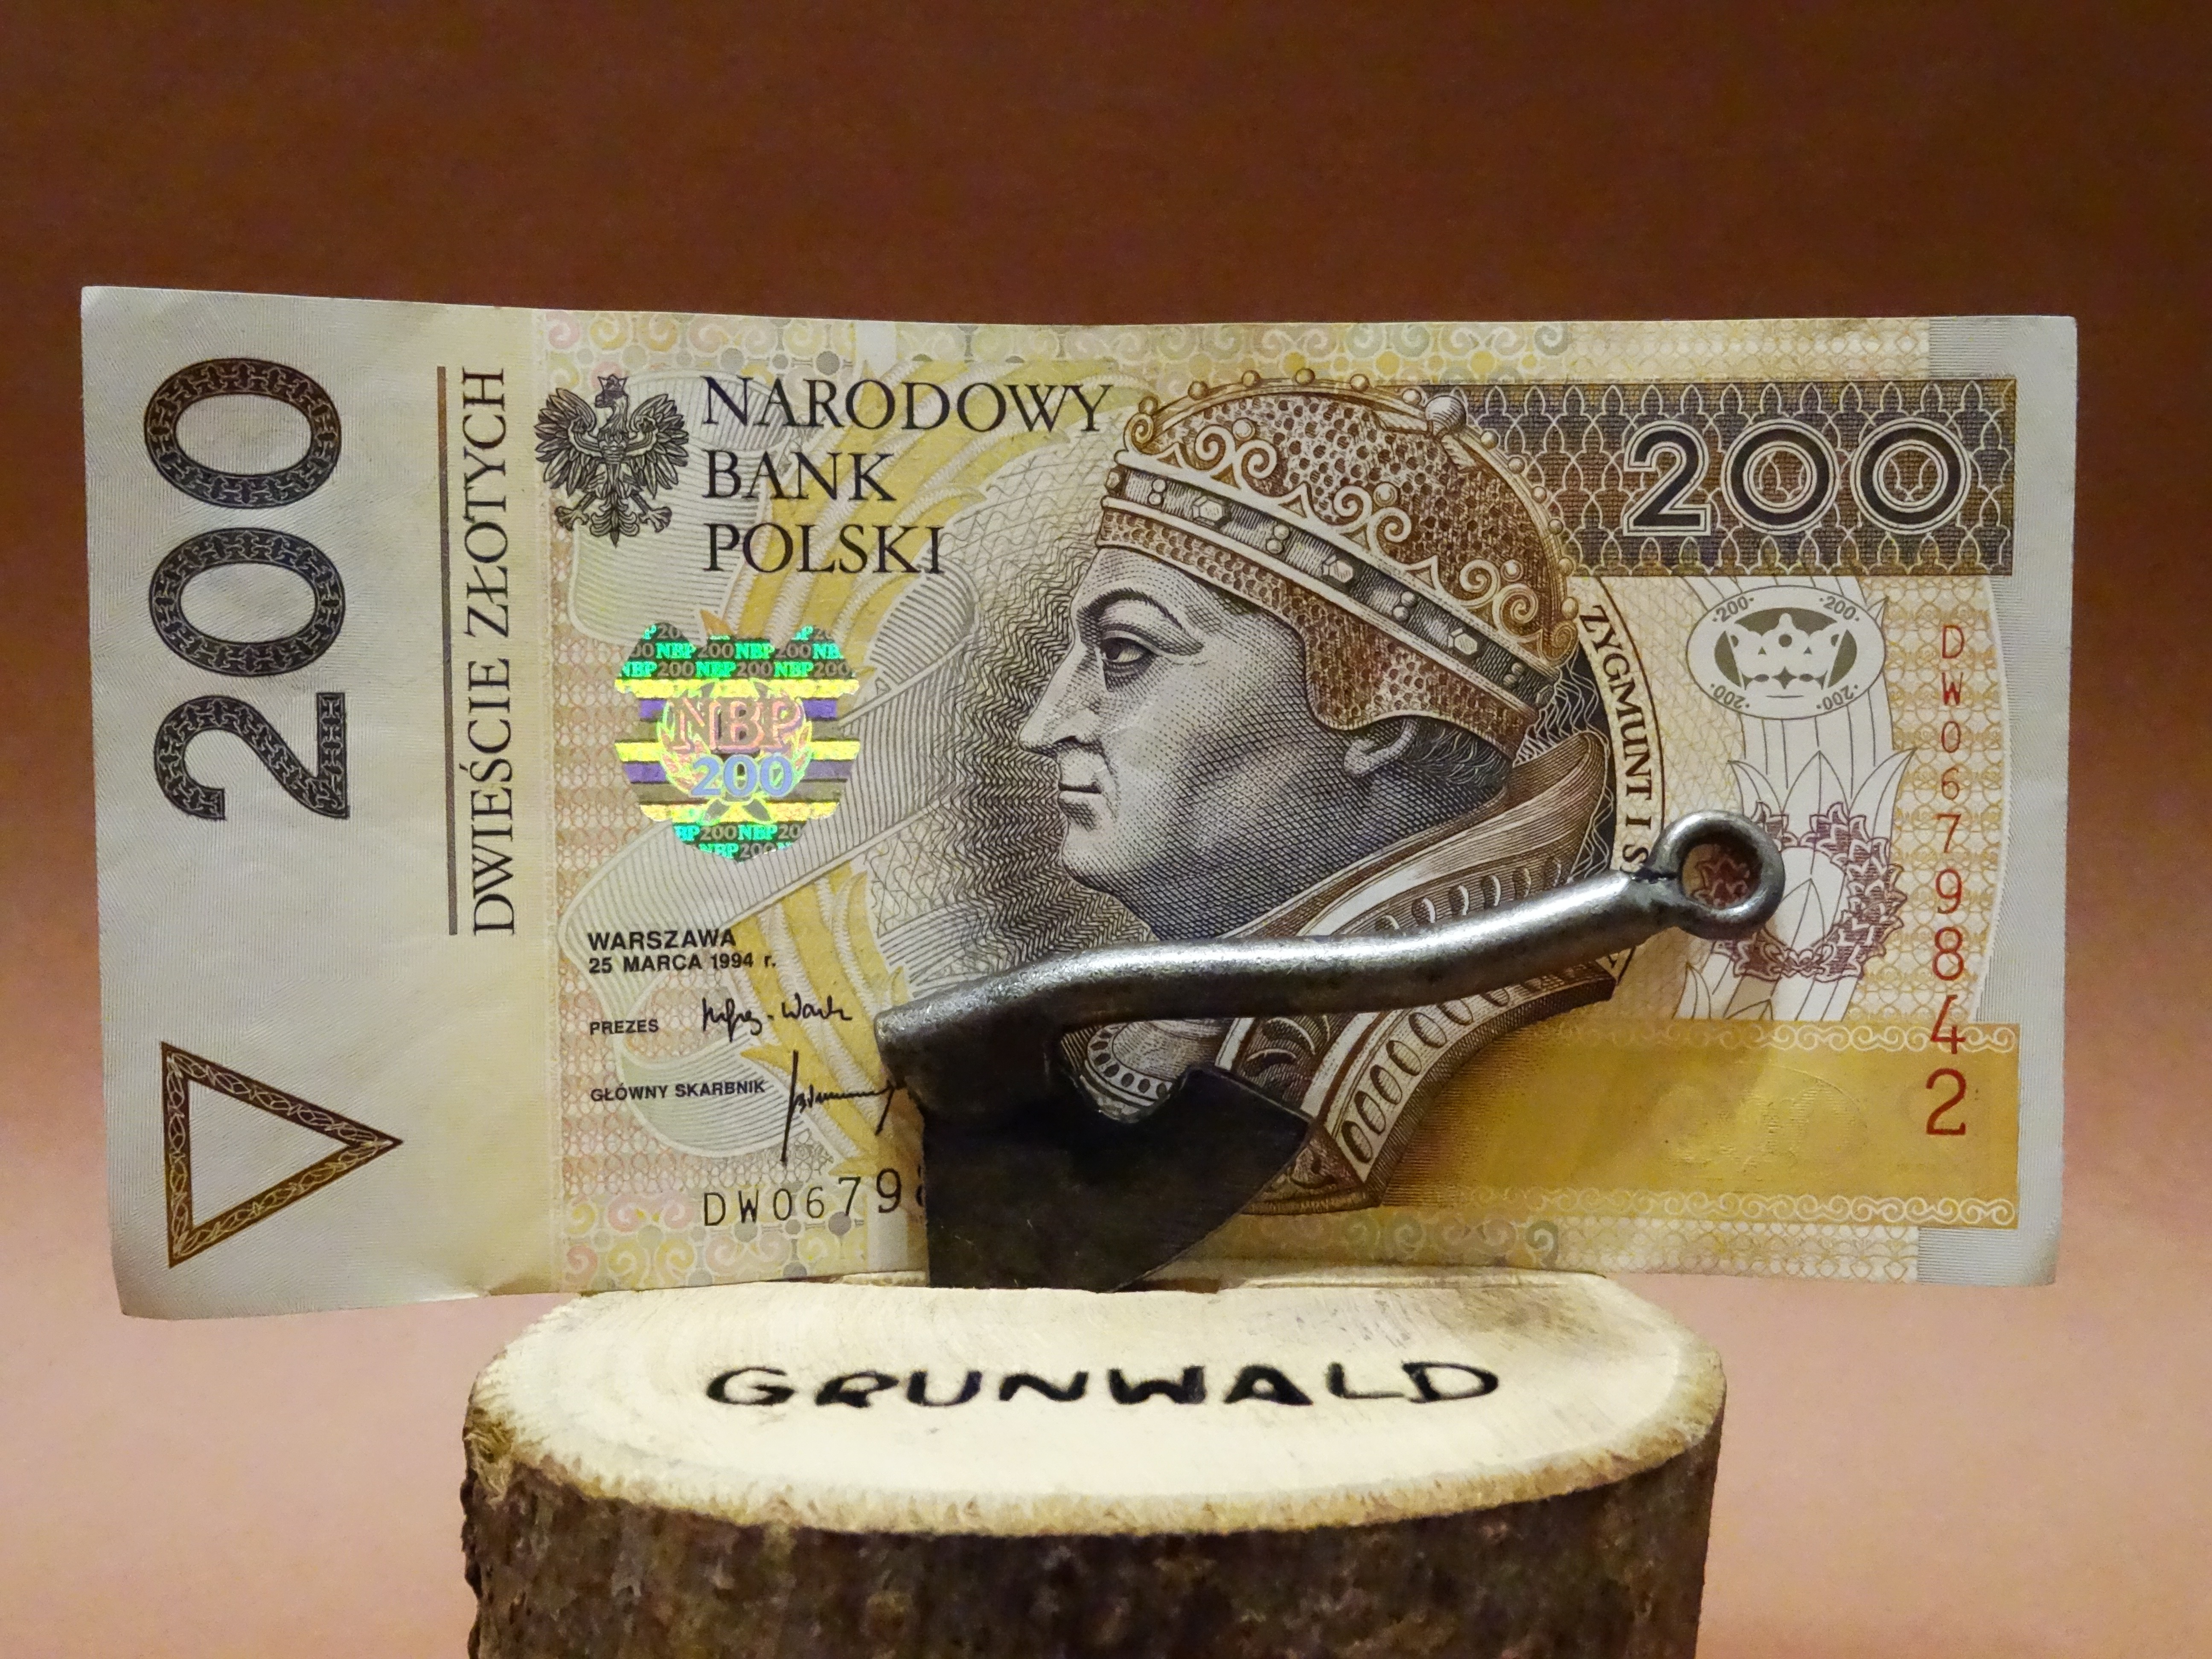
golden, money, business, paper, cash, art, gold, currency, save, payment, savings, safe, taxes, finance, euro banknotes, amount, means of payment, prices, banknote, pay, two hundred dollars